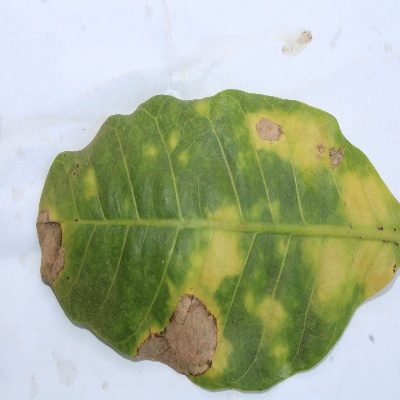
Crop: Cashew
Condition: anthracnose